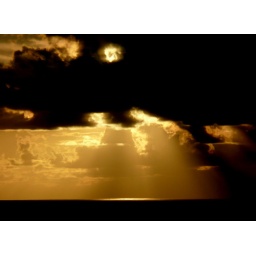
holes in cloud and water